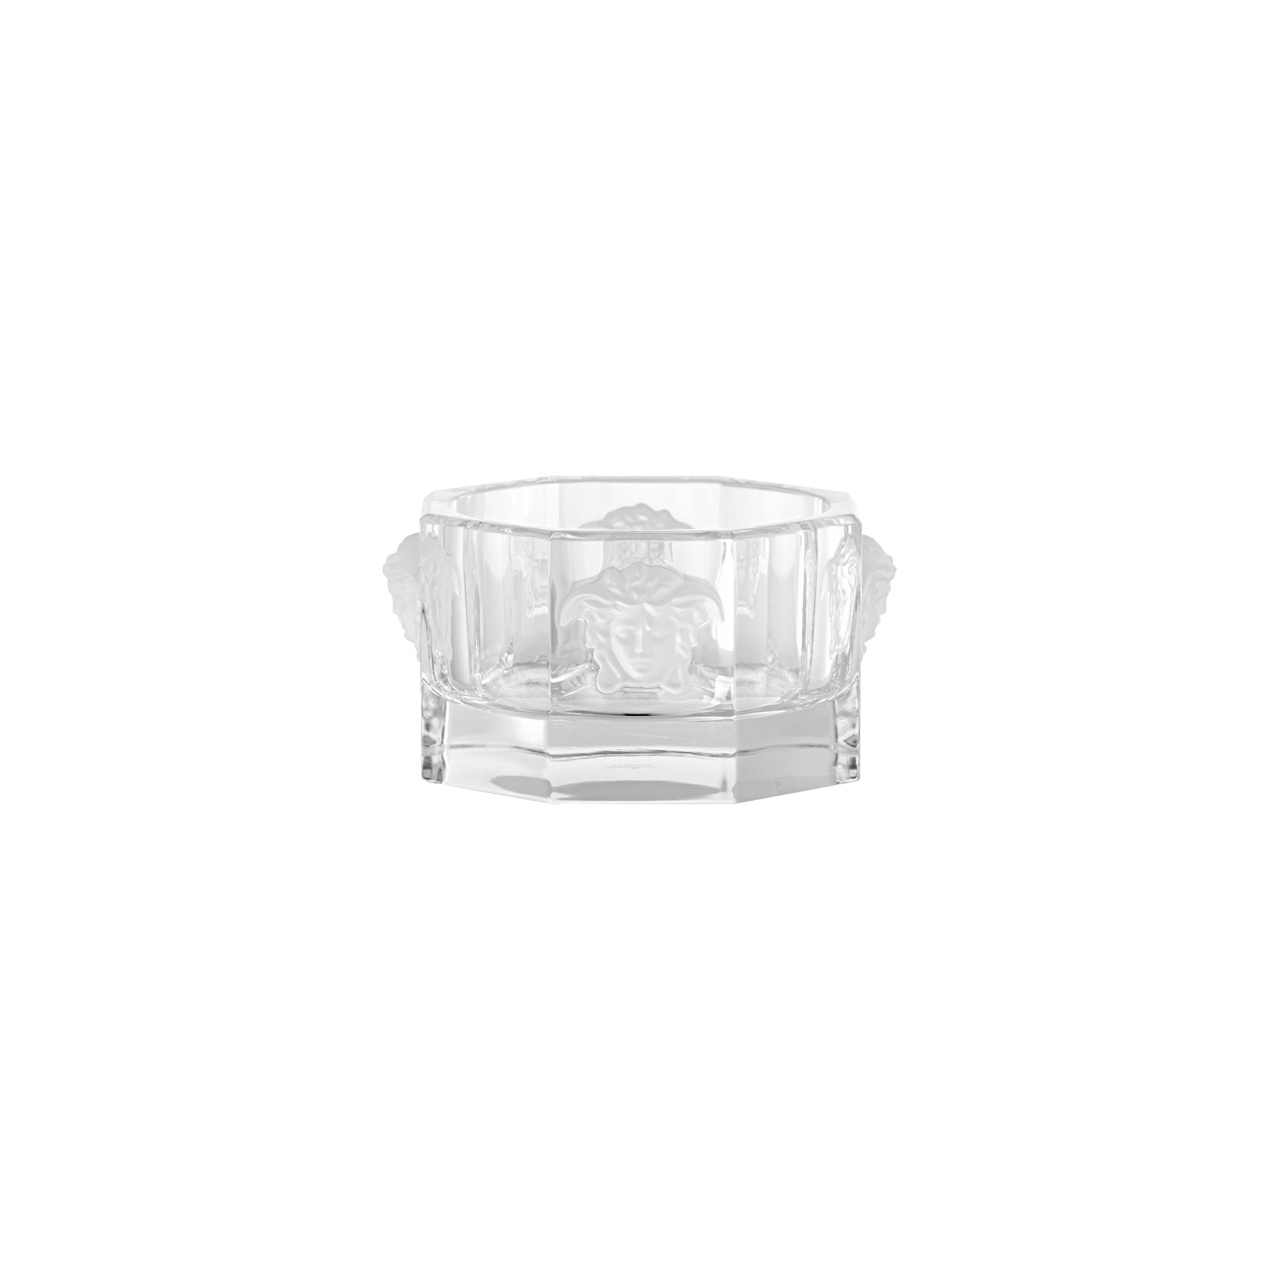
Flaschenuntersetzer
Medusa Lumiere
Brand: Versace
Category: Home & Garden > Kitchen & Dining > Barware > Coasters